History of Indian Singaporeans

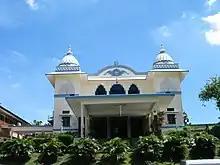
Ramakrishna Mission building in Singapore.

One of the most prominent examples was the Ramakrishna Mission. It was founded by Sri Ramakrishna's chief disciple and religious leader, Swami Vivekananda in 1897. It conducted missionary and philanthropic work, including operating a home for boys from troubled families in Singapore.